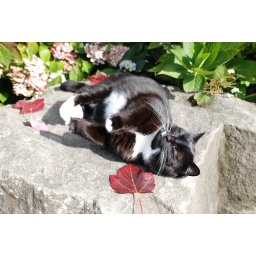
The cat looked cute so I started taking pictures. Yes, it's a random cat chilling in the park.